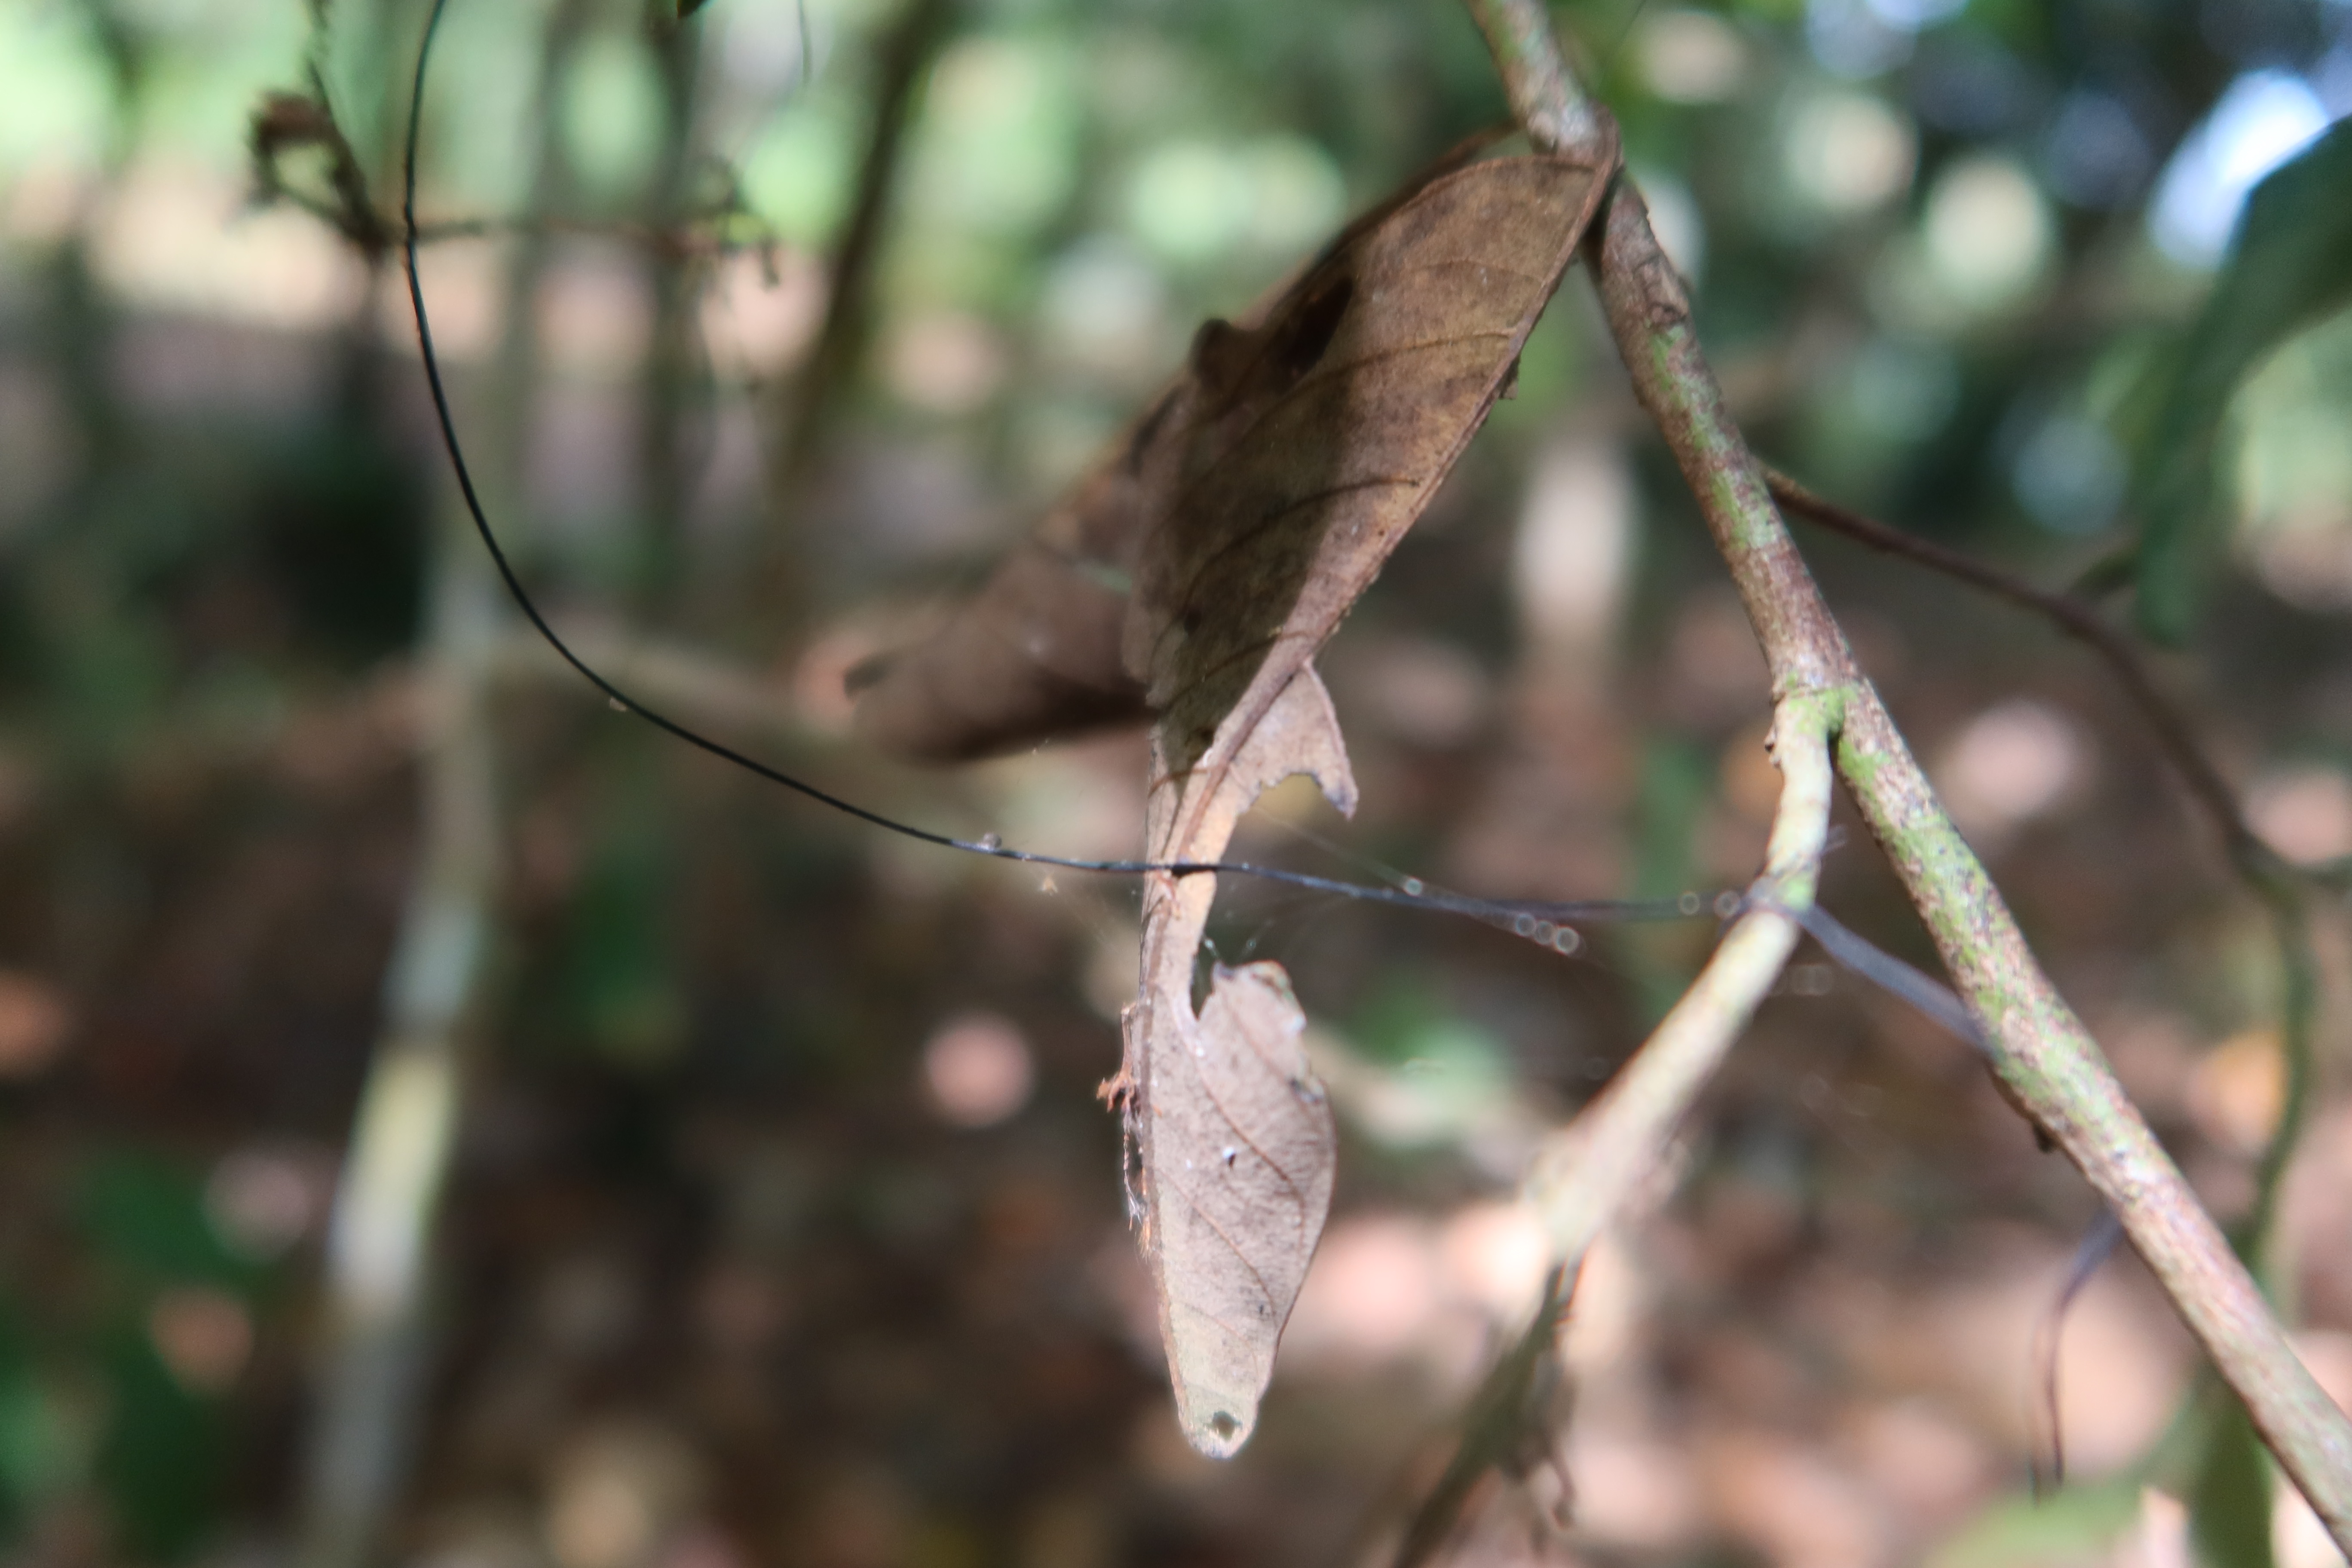
Label: Spiders